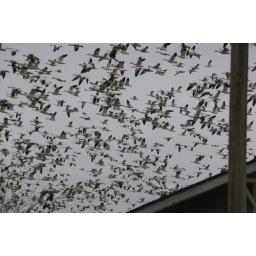
a quick shot from the car window while parked in a no trespassing zone